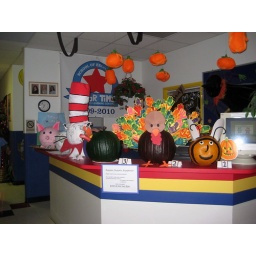
All the classrooms participated in the pumpkin decorating contest! Parents voted and the winning classroom got a pizza party.